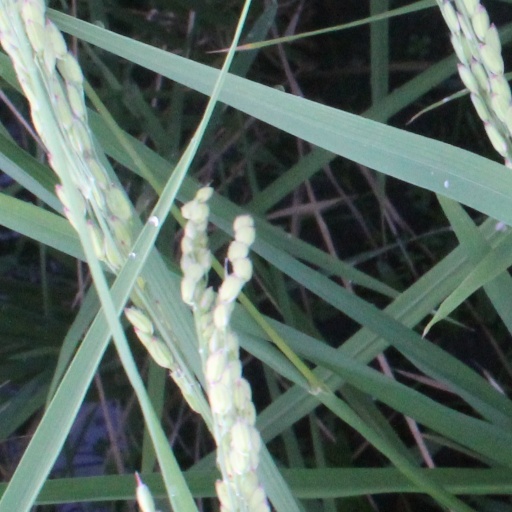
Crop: rice